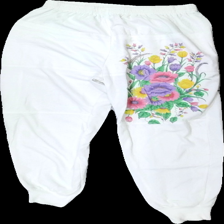
View: front
Type: Trousers
Category: Ladies
Brand: Missing
Colors: White
Material: 79% Polyester 21% Cotton
Pattern: Floral print
Cut: Regular
Trend: 80s
Price range: 50-100
Recommended usage: Reuse
Description: white 80s sweatpants with floralprint